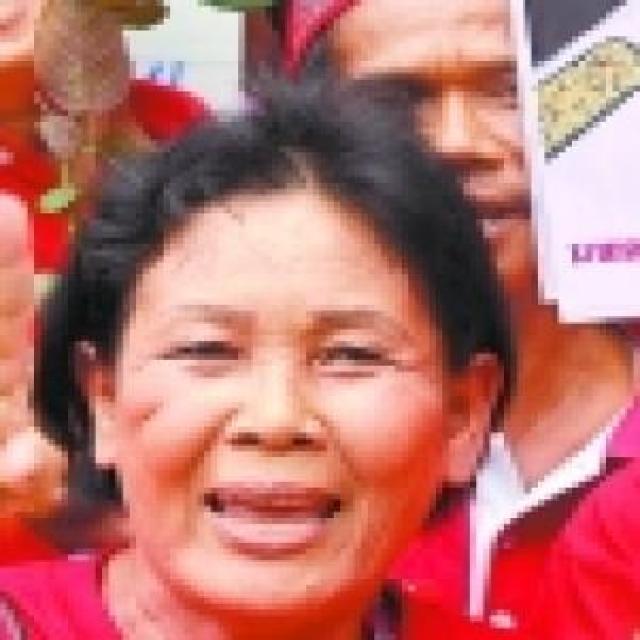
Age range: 45-64